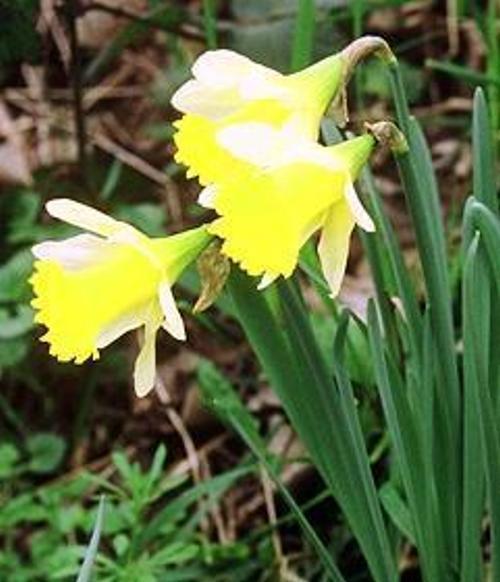
Flower: Daffodil